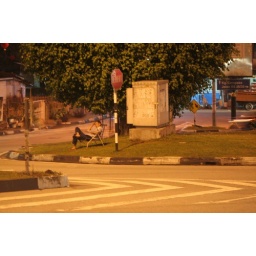
i notice this guy, almost everyday sits in the middle of a roundabout either sleeping or reading a book